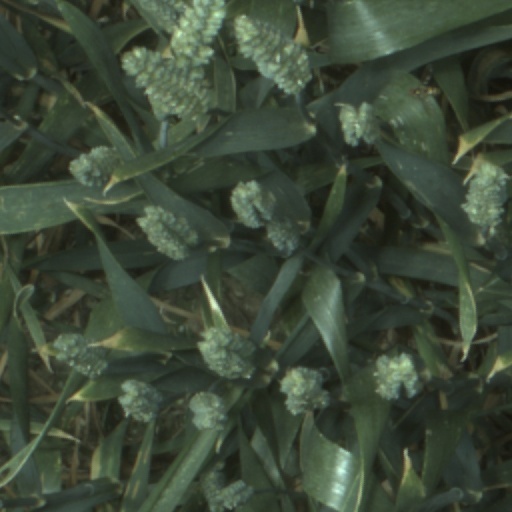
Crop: wheat